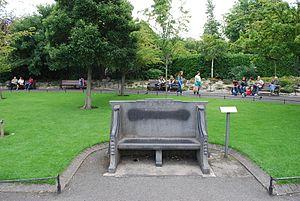
Vue de Saint Stephen's Green, à Dublin.
Anna Haslam est une suffragette et figure majeure du mouvement féministe en Irlande.